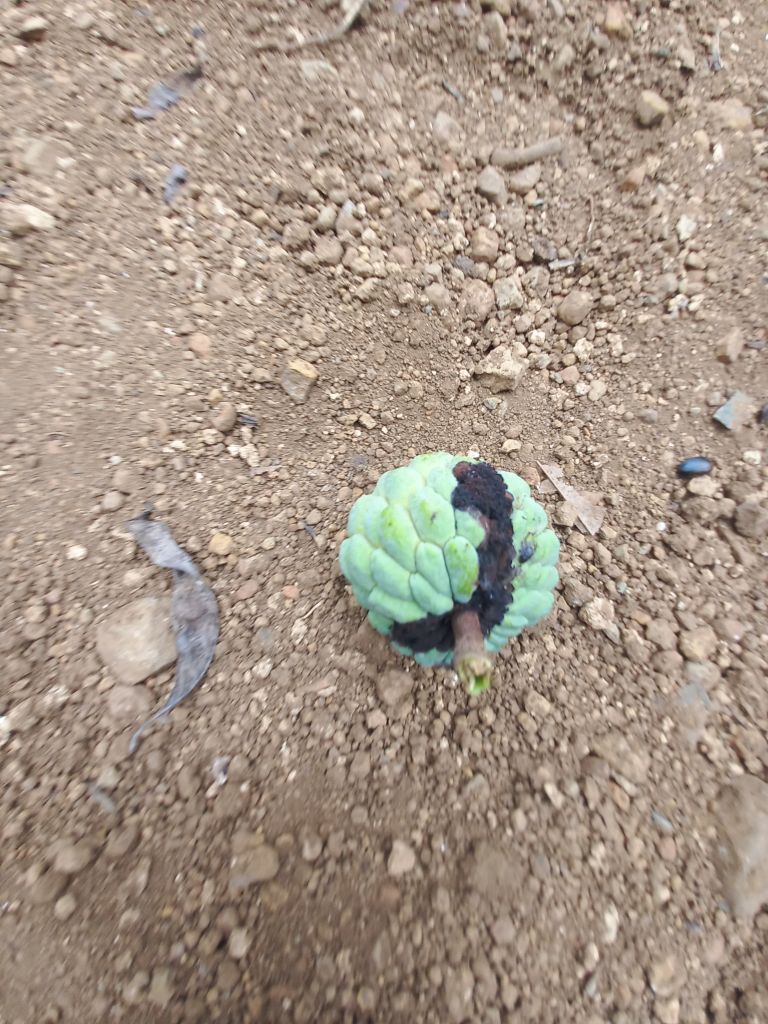
Disease label: Diplodia Rot